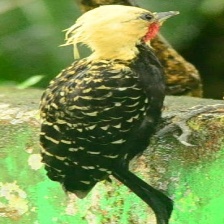
Species: BLONDE CRESTED WOODPECKER
Scientific name: CELEUS FLAVESCENS